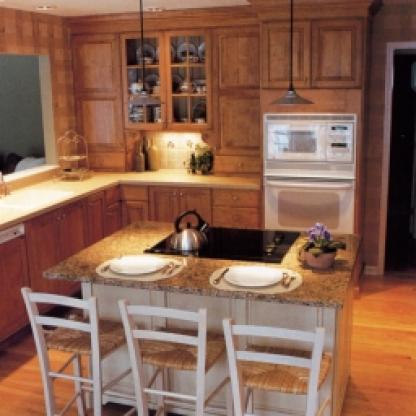
Scene: Indoor